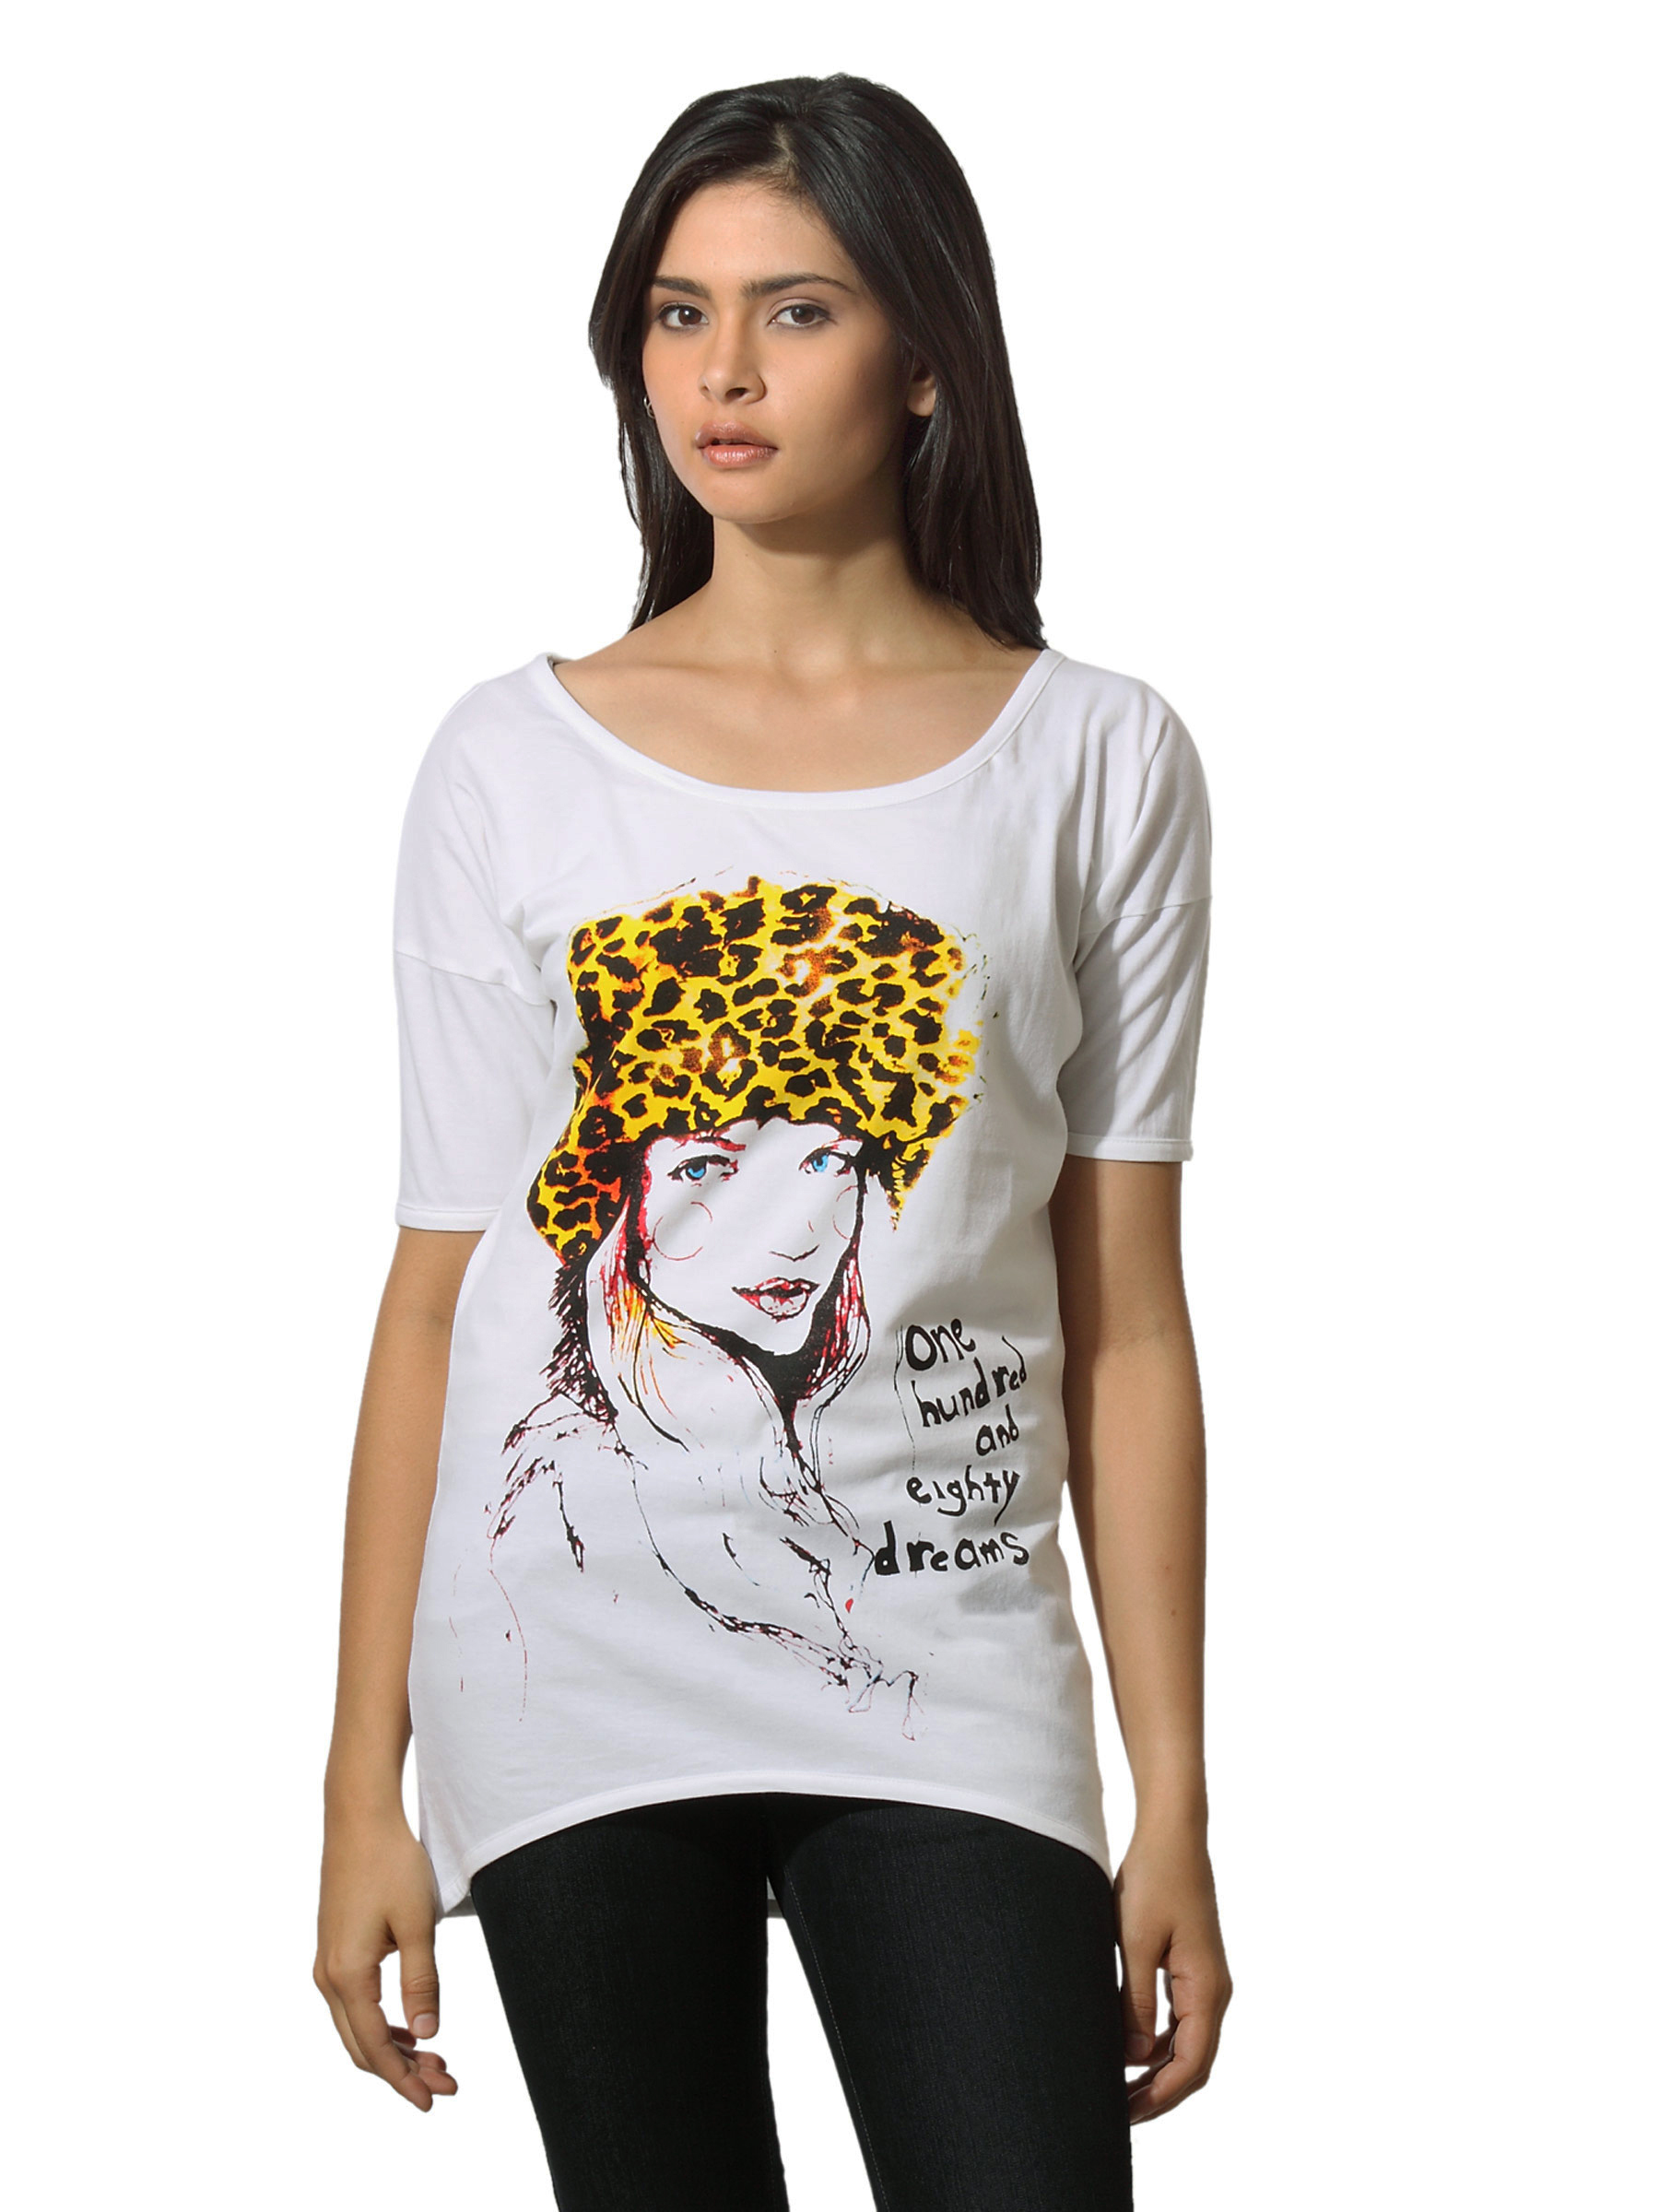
Flying Machine Women Tee White T-shirt
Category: Apparel / Topwear / Tshirts
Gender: Women
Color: White
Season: Summer 2012
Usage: Casual